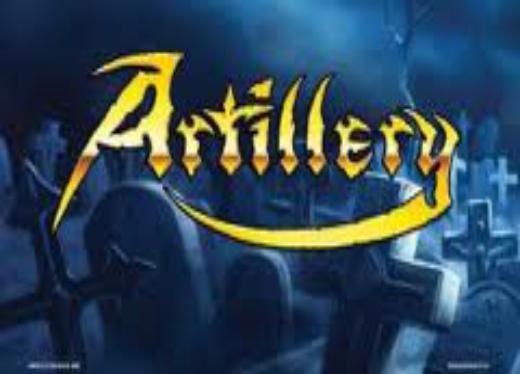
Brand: Artillery
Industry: Leisure